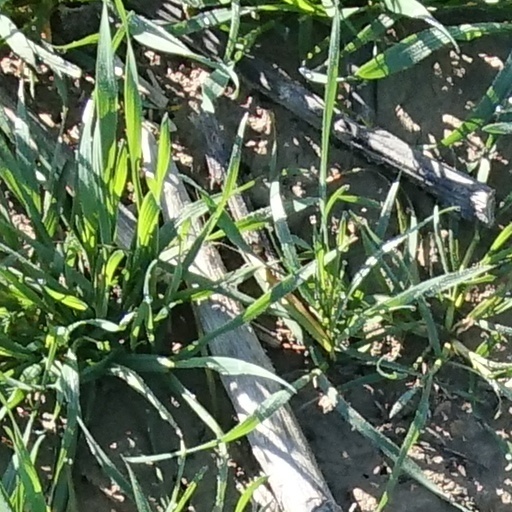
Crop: wheat